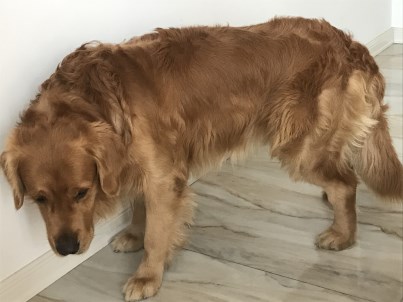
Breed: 5355-n000126-golden_retriever